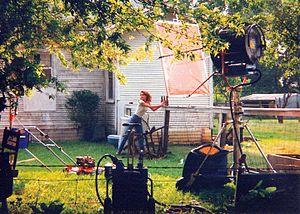
Sydney Patricia Andrews Mancini Field est un personnage de fiction de la série télévisée américaine Melrose Place. Elle est interprétée par Laura Leighton. Il s'agit de l'un des personnages féminins les plus populaires de la série et de l'histoire de la télévision. Laura Leighton a été nommée aux Golden Globes en 1995 pour cette interprétation.
Melrose Place, ou Place Melrose au Québec, est un feuilleton télévisé américain constitué de 226 épisodes dont deux épisodes de 90 minutes et 224 épisodes de 42 minutes. Il a été créé par Darren Star et diffusé entre le 8 juillet 1992 et le 24 mai 1999 sur le réseau FOX. C'est une série dérivée de Beverly Hills 90210, elle a ensuite donné naissance à son propre spin-off Models Inc. et à un remake, Melrose Place : Nouvelle Génération.
Laura Leighton, née Laura Miller, le 24 juillet 1968 à Iowa City, dans l'Iowa, est une actrice américaine.